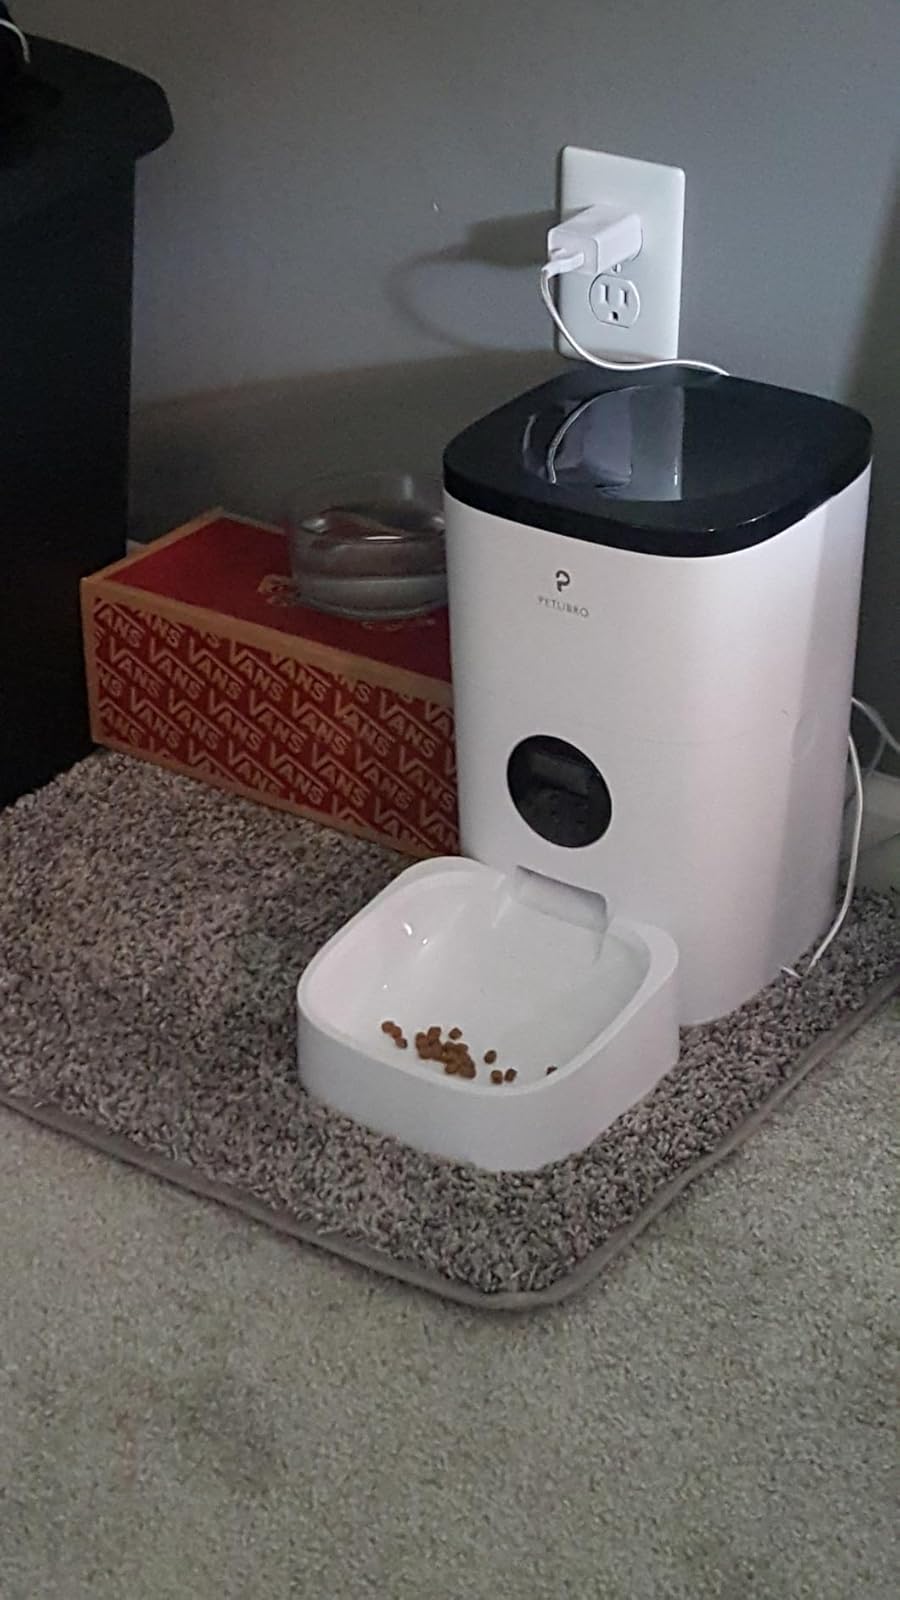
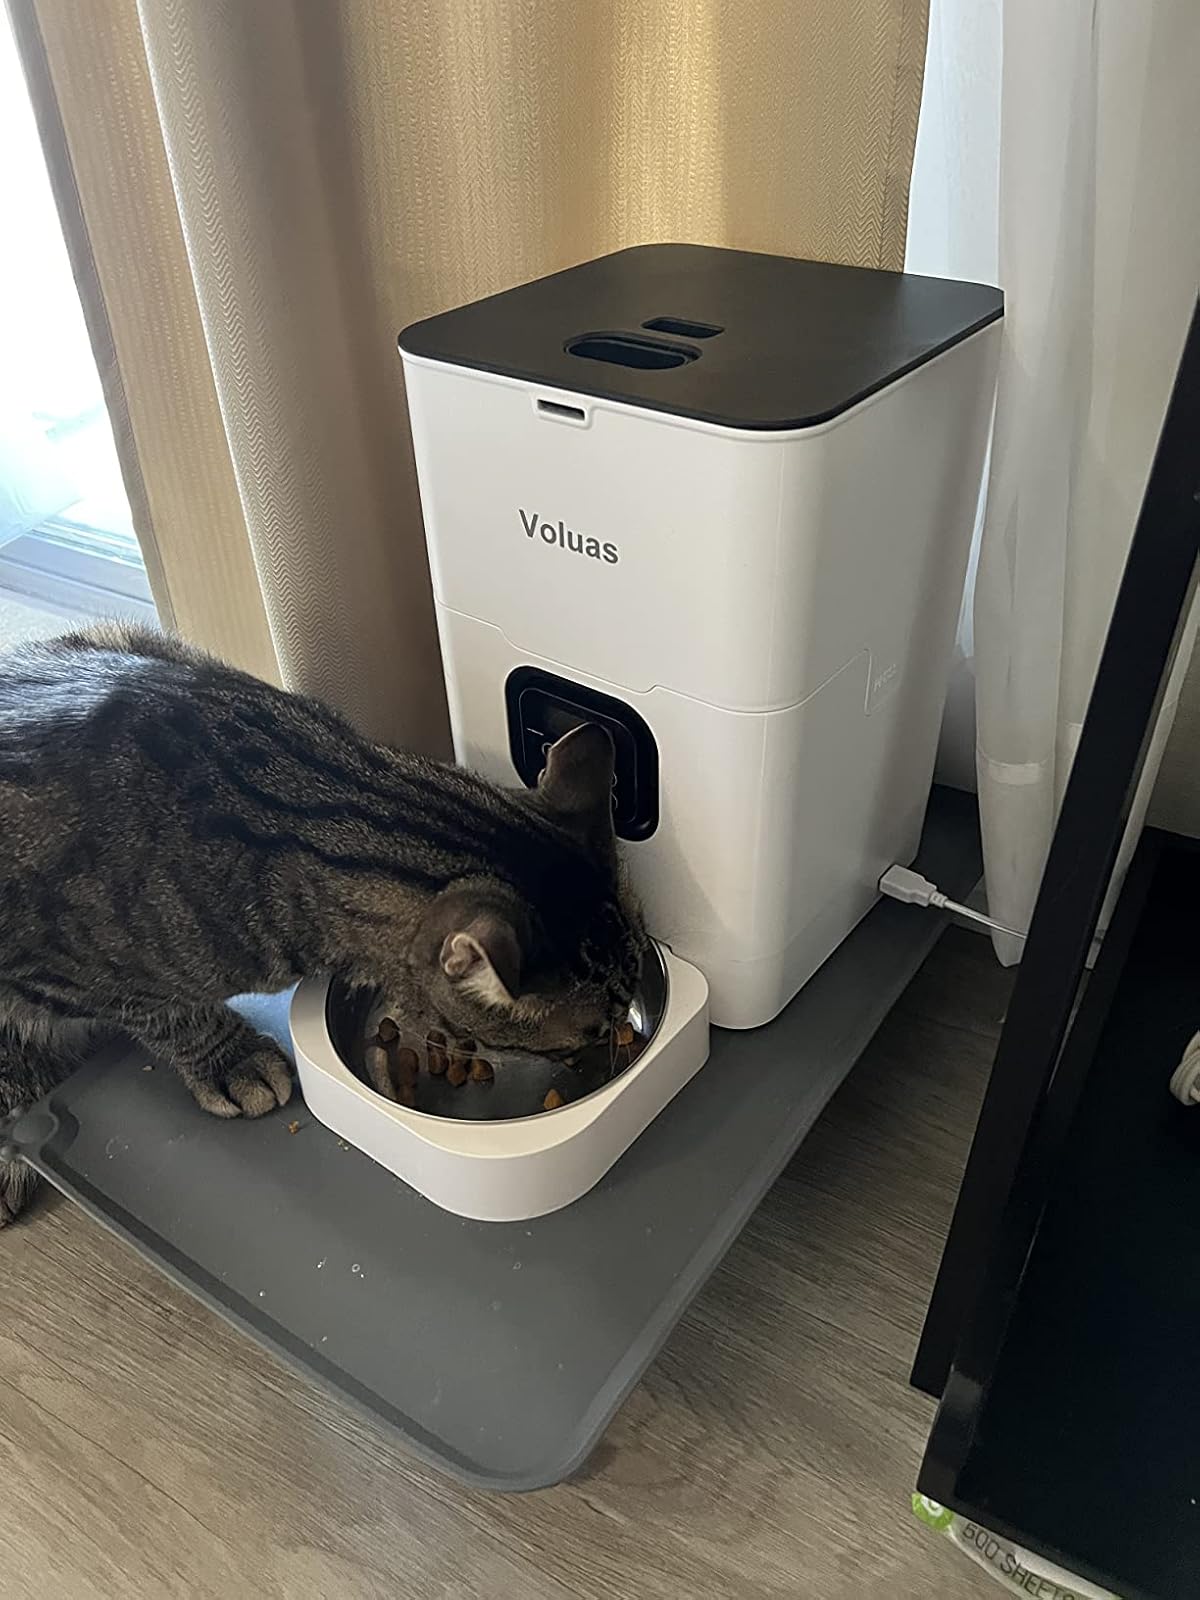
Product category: items_feeder
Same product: no